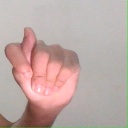
अक्षर: ट